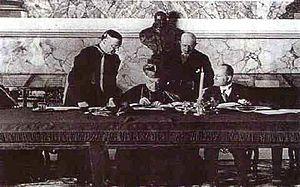
Signature des accords du Latran Italiano: Il momento della firma dei Patti Lateranensi
Les accords du Latran sont un ensemble de trois textes diplomatiques dont le plus connu est le traité entre le Saint-Siège et l'Italie. Ils sont signés au palais du Latran le 11 février 1929 entre le royaume d'Italie, représenté par le président du Conseil des ministres Benito Mussolini, et le Saint-Siège, représenté par le cardinal Pietro Gasparri, secrétaire d'État du pape Pie XI. Ratifiés le 7 juin 1929, ils mettent fin à la « question romaine », survenue en 1870 après la prise de Rome et son annexion par la monarchie italienne. Ils réduisent la souveraineté temporelle du pape au seul État de la Cité du Vatican. Ils confirment que la religion catholique, apostolique et romaine demeure la seule religion de l'État italien, conformément au statut du royaume de 1848.